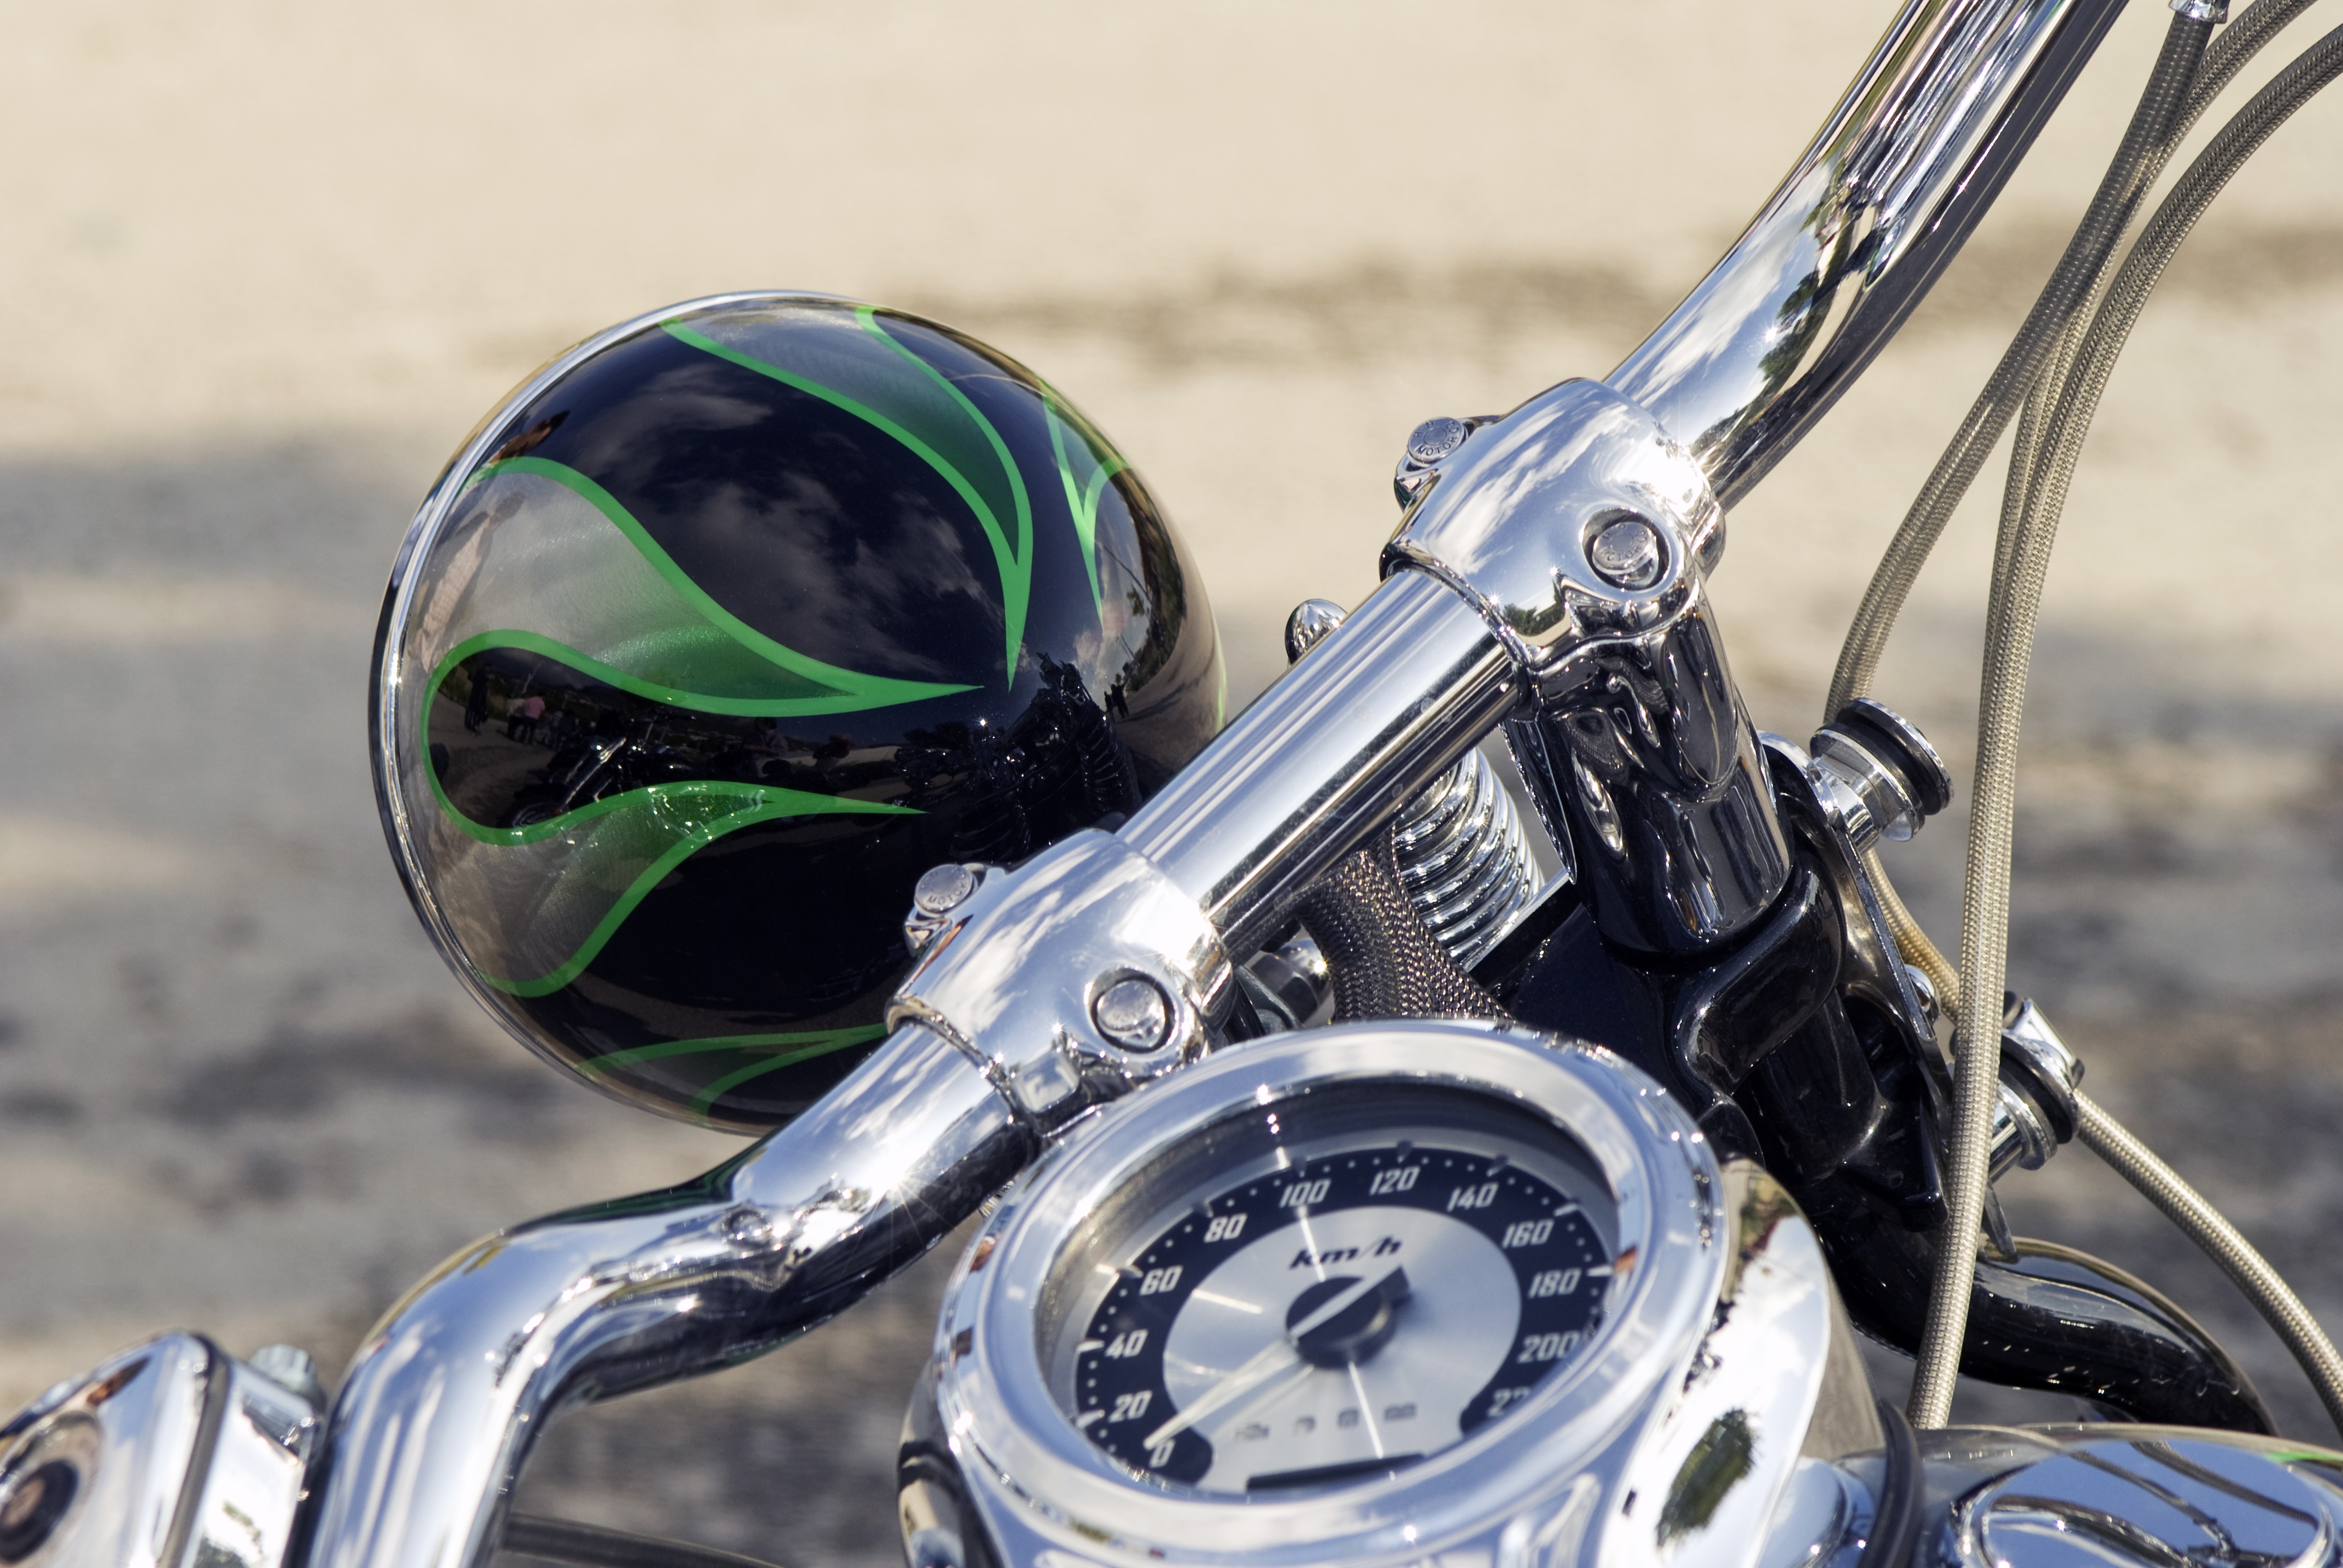
light, wheel, glass, bicycle, green, vehicle, motorcycle, headlight, lamp, motorbike, speedometer, handlebar, headlamp, chopper, flames, harley davidson, cruiser, motorcycling, land vehicle